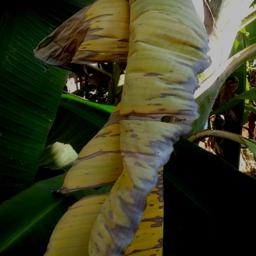
Label: MALBHOG LEAF